Frontex

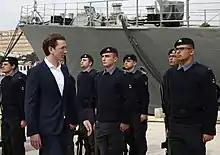
Minister Sebastian Kurz visits a simulation of a border surveillance operation in Malta.

The Commission was prompted to take swift action due to the immigration crisis of 2015, which brought to the forefront the need to improve the security of the external borders of the union. This crisis has also demonstrated that Frontex, which had a limited mandate in supporting the Member States to secure their external borders, had insufficient staff and equipment, and lacked the authority to conduct border management operations and search-and-rescue efforts.